Dr. James Ferguson Office

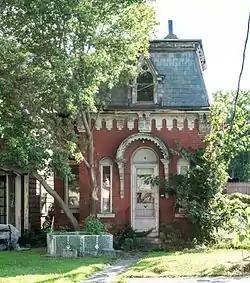

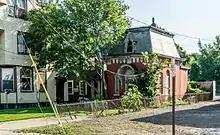
The house is on a residential street. It is set back from the street by quite a bit; it is almost behind the house next to it.

Dr. James Ferguson Office is a historic medical office building located at Glens Falls, Warren County, New York. It was built about 1870 and is a small, square -story Second Empire–style building. It was added to the National Register of Historic Places in 1984. It features a slate mansard roof with a single center dormer.